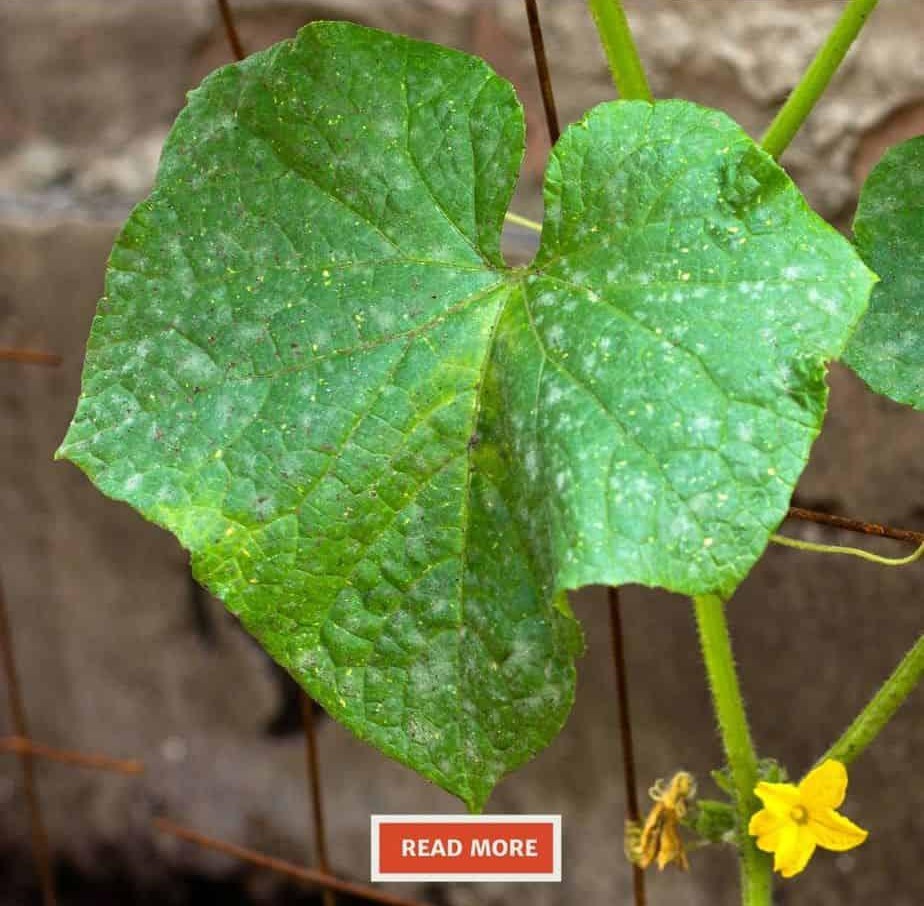
Plant: Zucchini
Disease: zucchini powdery mildew